Cress (novel)

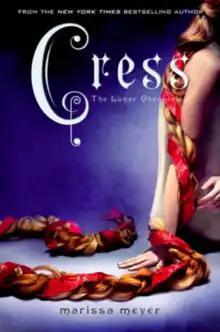
Book cover of "Cress"

Cress is a 2014 young adult science fiction novel written by American author Marissa Meyer and published by Macmillan Publishers through their subsidiary Feiwel & Friends. It is the third novel in "The Lunar Chronicles" series and the sequel to "Scarlet". It is followed by the fourth novel in the series, titled "Winter". The story is loosely based on the fairy tale of "Rapunzel", similar to its predecessors "Cinder" and "Scarlet" which were loosely based on "Cinderella" and "Little Red Riding Hood" respectively.